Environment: real
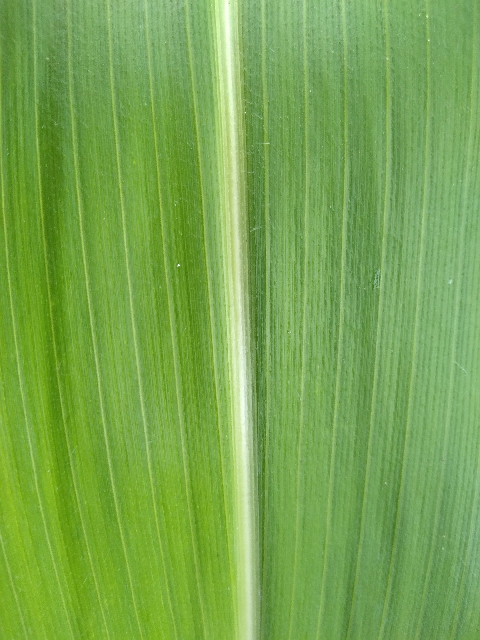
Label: healthy